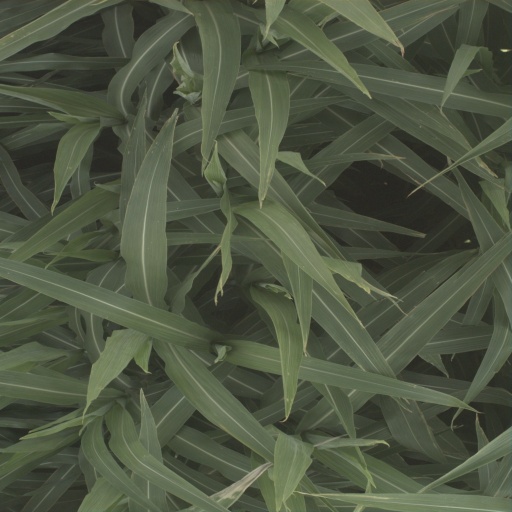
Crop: sorghum